Kyrie Irving

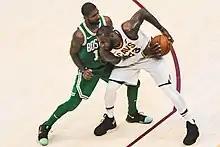
Irving guarding former teammate LeBron James in October 2017

In his debut for the Celtics in their season opener against the Cavaliers on October 17, 2017, Irving had 22 points and 10 assists in a 102–99 loss. He had a chance to tie it with a three-pointer at the buzzer but missed. On October 30, Irving scored 24 points for the third straight game in helping the Celtics beat the San Antonio Spurs 108–94. It was the Celtics' first victory against the Spurs since 2011. Irving's 128 points in his first six games as a Celtic were the most since Kevin Garnett and Ray Allen each had 131 in 2007. On November 6, 2017, Irving scored 35 points in a 110–107 victory over the Atlanta Hawks, recording his first 30-point game as a Celtic while scoring more points (245) than any player in his first 11 games with Boston. With the win over Atlanta, the Celtics improved to 9–2 with nine straight wins, setting their longest winning streak in seven years.